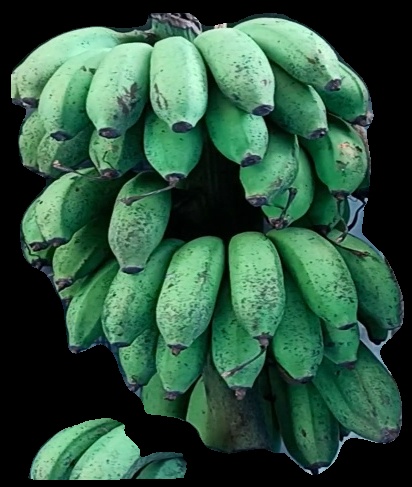
Variety: rasbale
Grade: grade2